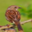
Label: bird